Atlantic Hotel (Spanish Point, Ireland)

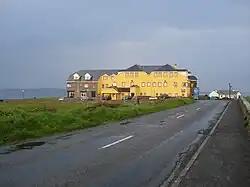
A new building, the Armada Hotel, was built on the site in the 1970s

The hotel was tangentially involved in the story of the 1907 rescue of the French three-masted ship "Leon XIII". During a severe storm in October 1907, the vessel ran aground near Quilty, County Clare. Despite the heavy seas, several fishermen from Quilty manned their currachs and, over three days, saved most of the French crew members. At an event in the Atlantic Hotel, the French Government presented the rescuers with medals.